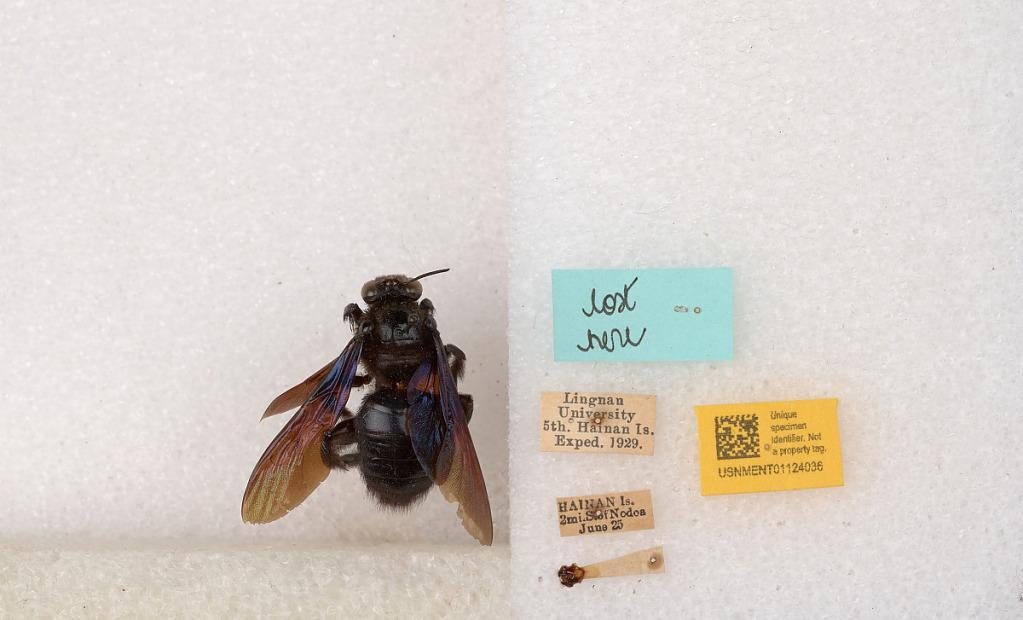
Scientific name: Xylocopa (Dasyxylocopa) bimaculata Friese
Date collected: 1929-6-25
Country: China
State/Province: Hainan
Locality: Hainan Is. 2 mi. S. of Nodoa